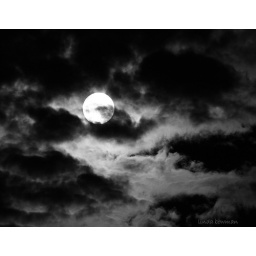
Moon in black and white